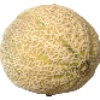
Label: cantaloupe